Mehtimäki Ice Hall

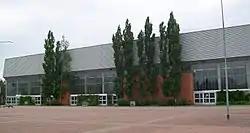
Outdoor view of the arena, taken in 2009

PKS Areena is an indoor arena located in Joensuu, Finland. It is the home arena for Joensuun Kiekko-Pojat of the Mestis and Joensuun Kataja's synchronized skaters. The arena was closed in August 2023 for renovations. The renovations were finished in November 2024.